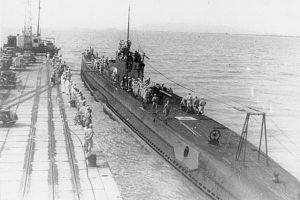
Le sous-marin japonais I-10 est un submersible de la marine impériale japonaise de classe A-1 en service durant la Seconde Guerre mondiale.
La classe Type A est une classe de croiseurs sous-marins en service dans la marine impériale japonaise pendant la Seconde Guerre mondiale. Ces submersibles ont été conçus pour jouer le rôle de navires de commandement pour les escadrons de sous-marins.